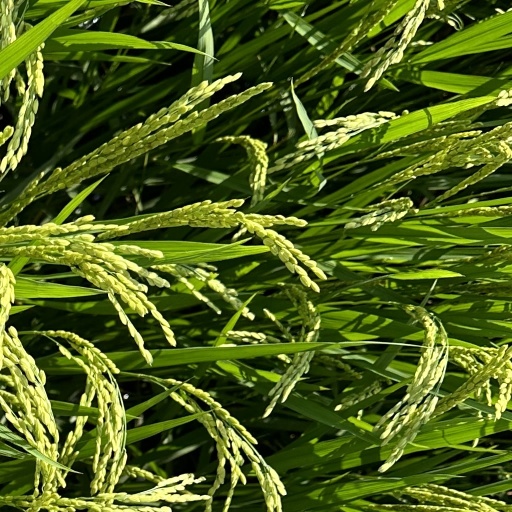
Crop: rice